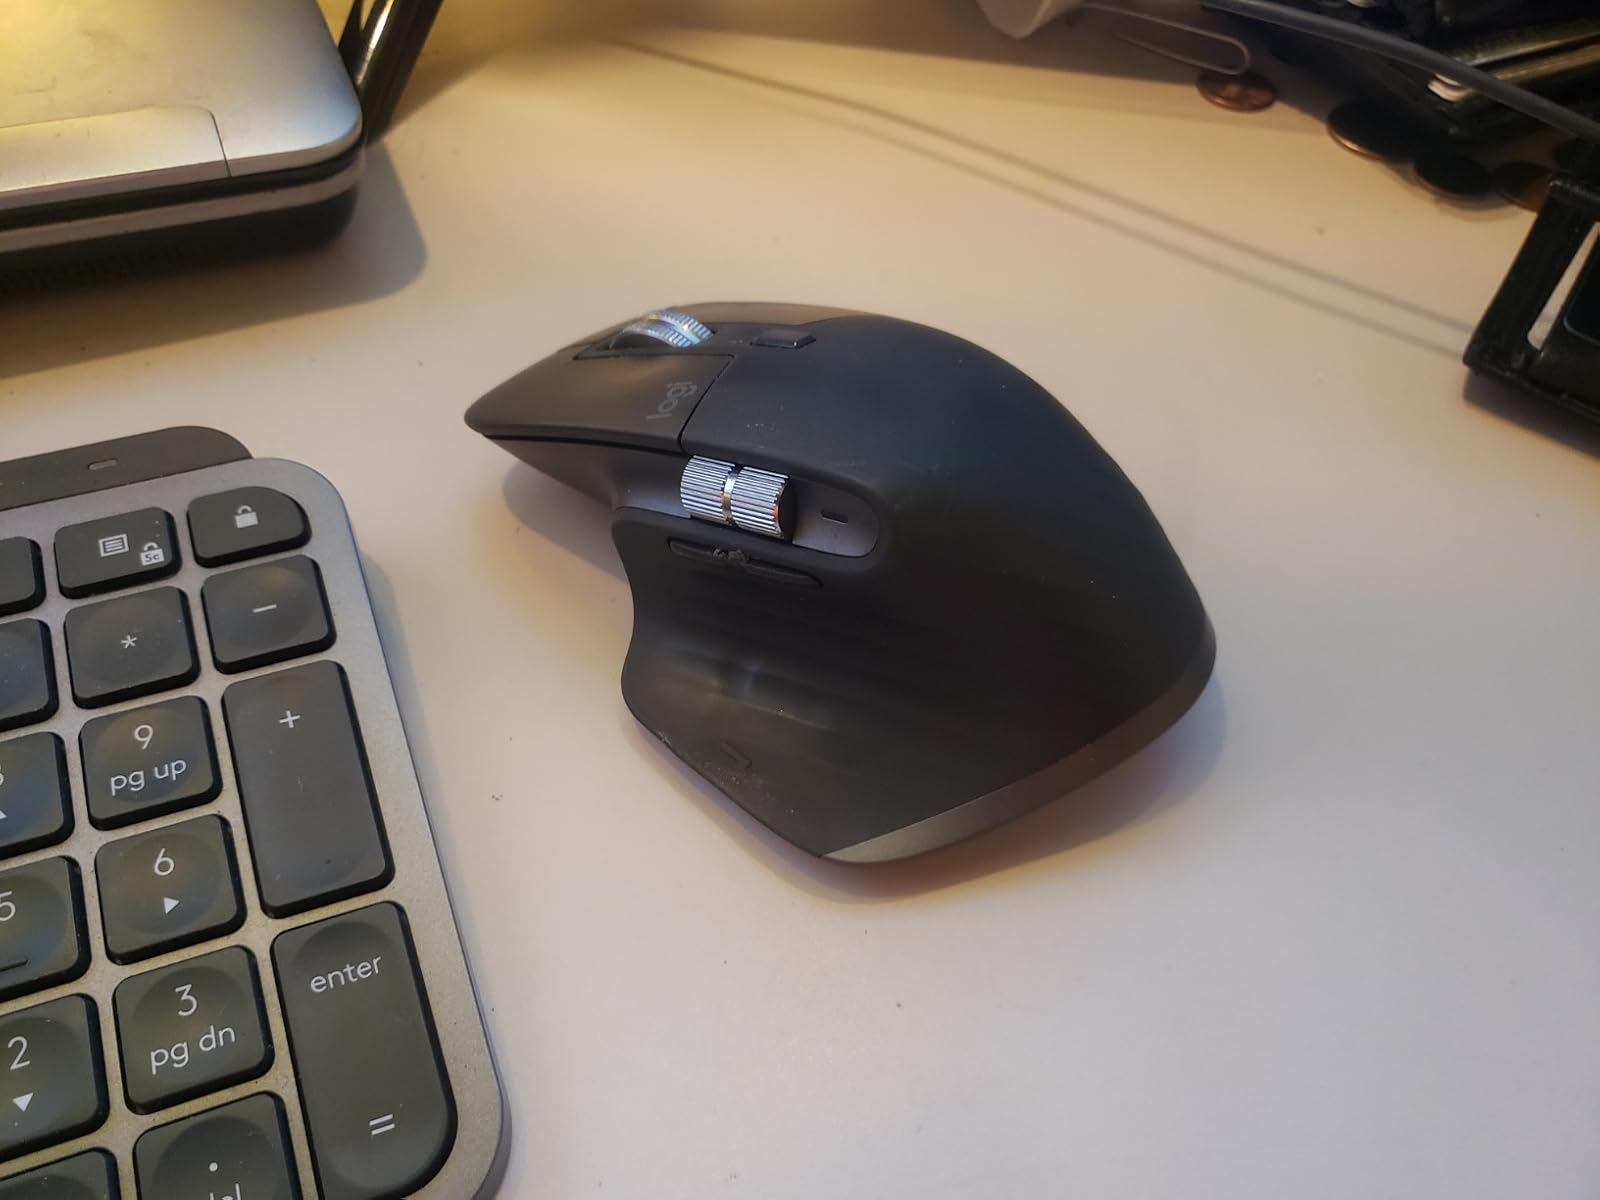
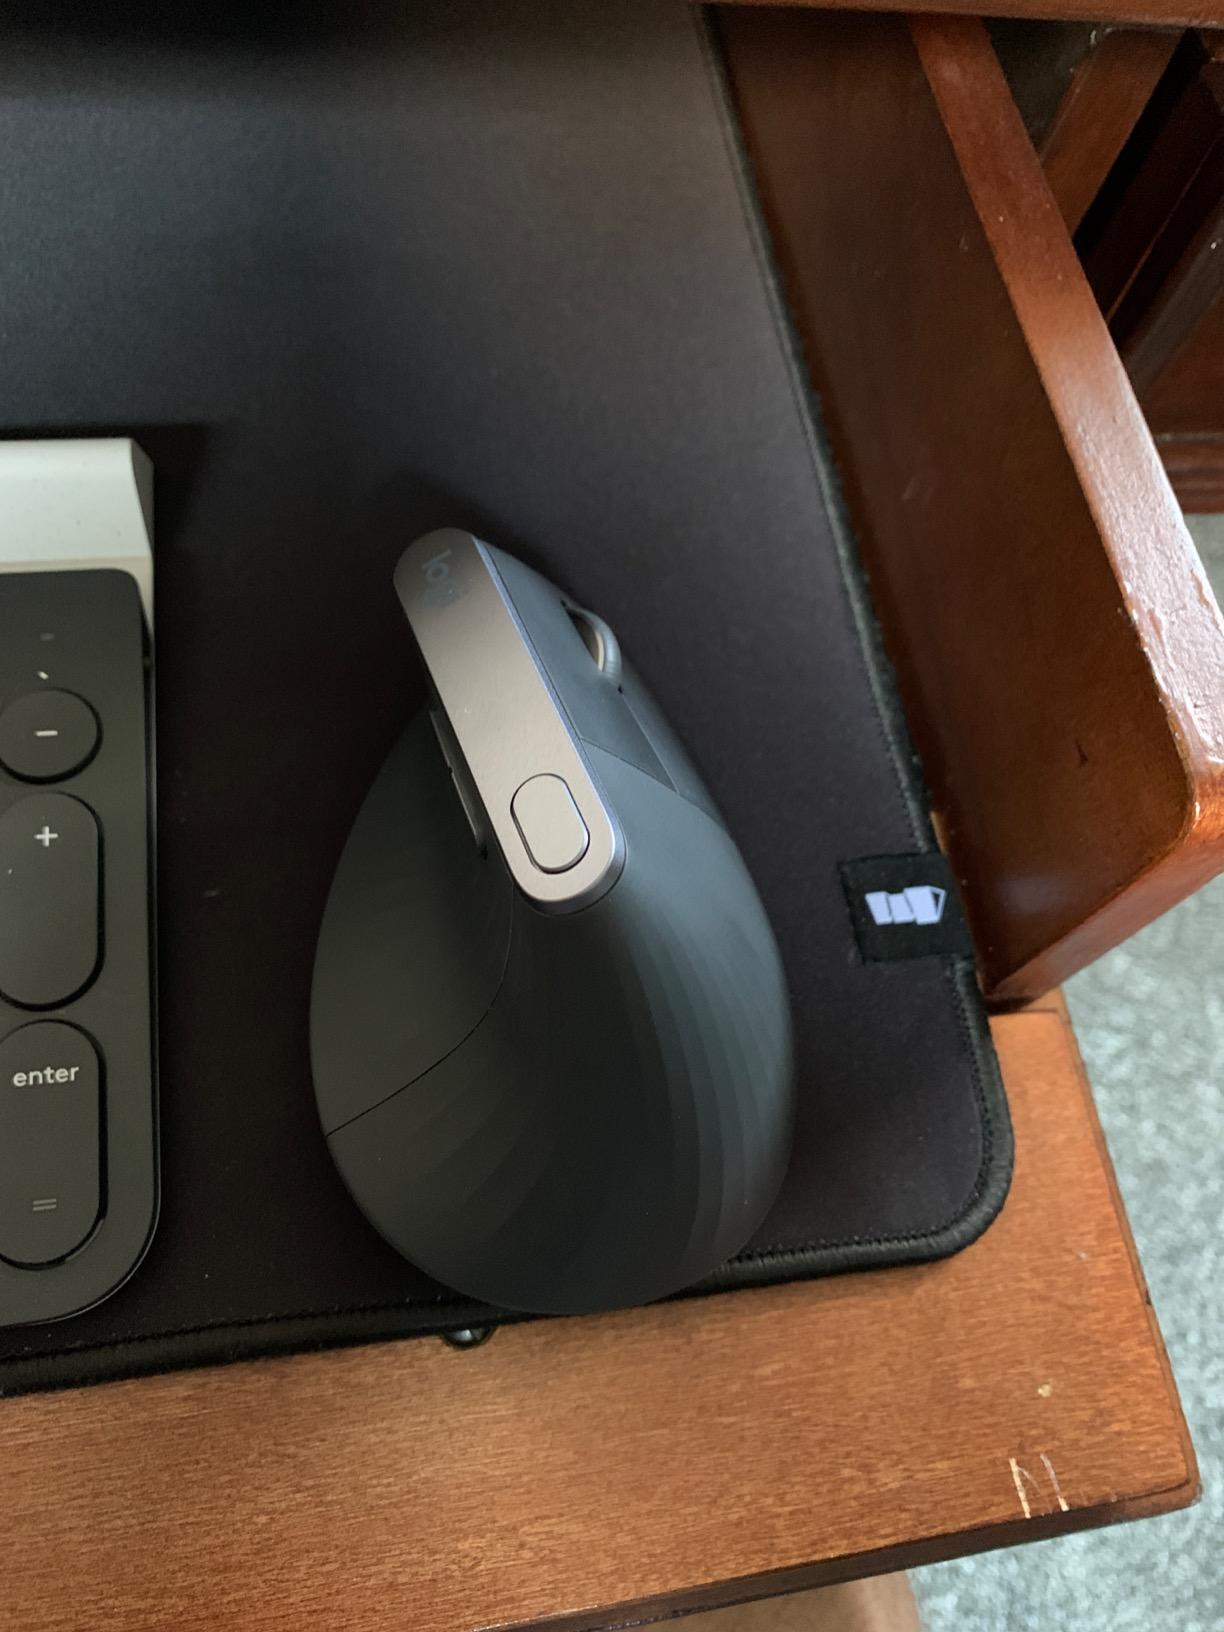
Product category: mouse
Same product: no